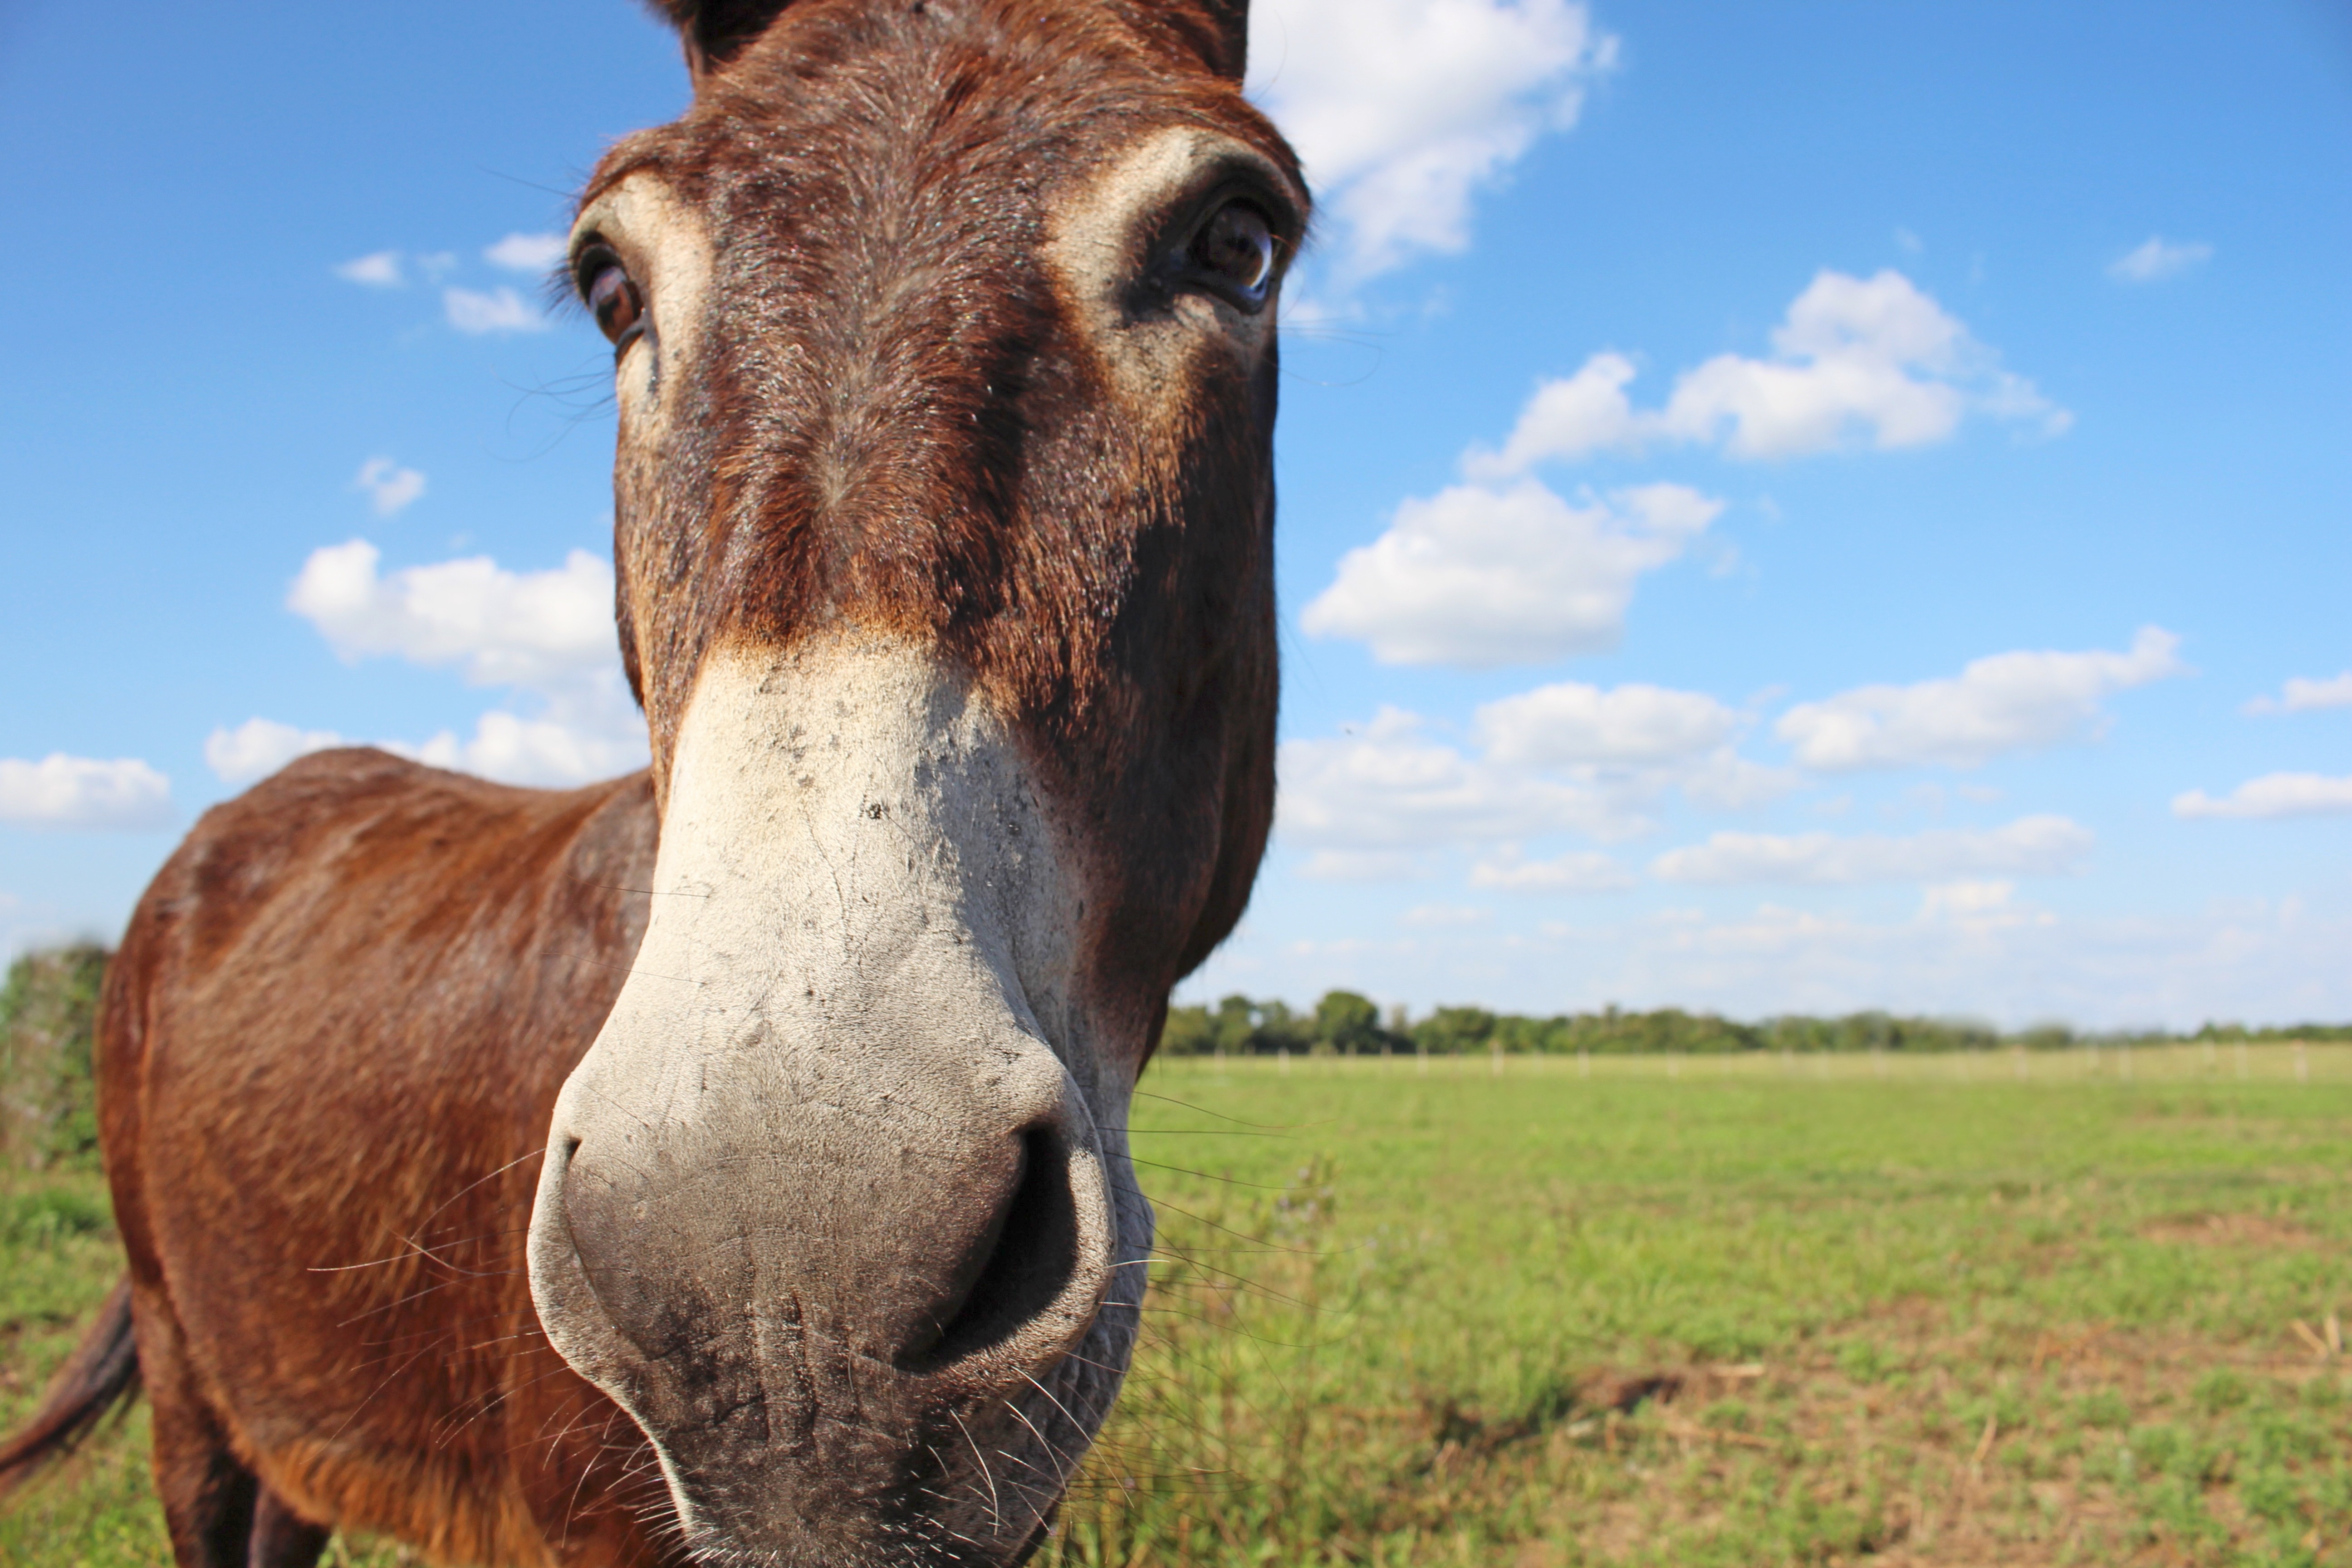
nature, meadow, prairie, animal, cute, looking, wildlife, portrait, pasture, grazing, ranch, horse, mammal, stallion, mane, fauna, nose, grassland, eye, head, vertebrate, funny, mare, domestic, foal, breed, nostrils, purebred, pack animal, cattle like mammal, horse like mammal, mustang horse